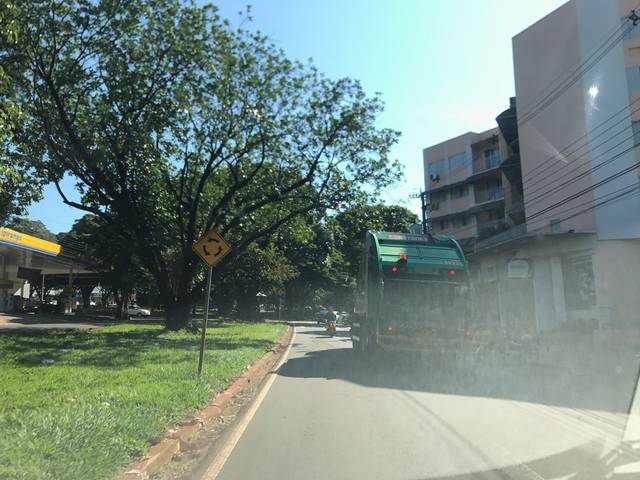
Region: Brazil
Coordinates: -23.428, -51.952